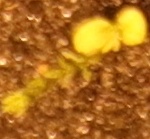
Label: Flax